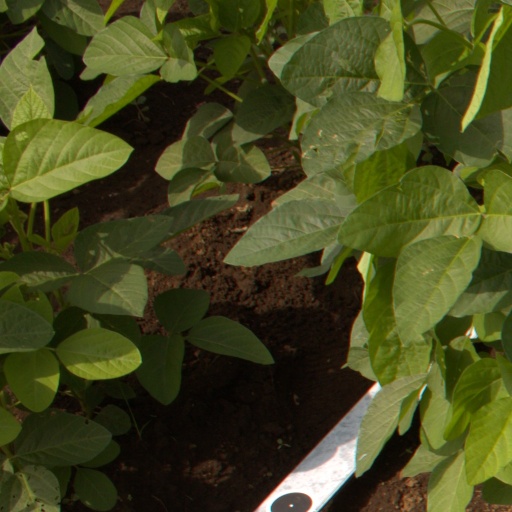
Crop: soybean